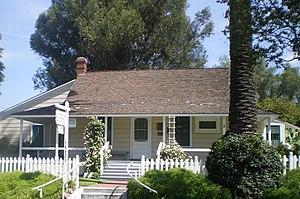
Ceci est la liste des lieux historiques inscrits sur le registre national dans le comté de Los Angeles en Californie.